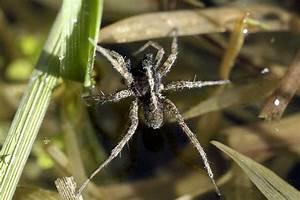
spider